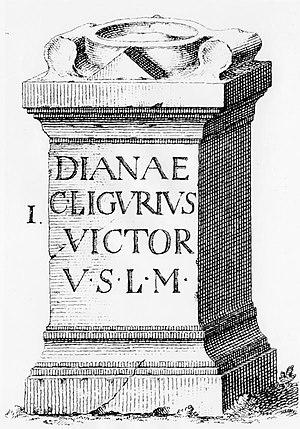
Objets de la collection de J.-D. Schoepflin, disparus dans l’incendie de 1870.
L’histoire de Wasselonne, commune française du département du Bas-Rhin dans la région Alsace est très riche en événements.
Le musée archéologique de la ville de Strasbourg est l'un des plus importants musées d’archéologie de France dans le domaine des « Antiquités nationales » après le musée d'archéologie nationale de Saint-Germain-en-Laye, près de Paris. Il est installé dans les vastes sous-sols du palais Rohan et présente plusieurs millénaires de l’histoire antique de l’Alsace et de ses habitants, depuis les origines lointaines du Paléolithique jusqu'aux débuts du Moyen Âge. Un parcours de 1 200 m² s’organise autour de quatre grandes sections chronologiques : Préhistoire, Protohistoire, époque gallo-romaine, époque mérovingienne.